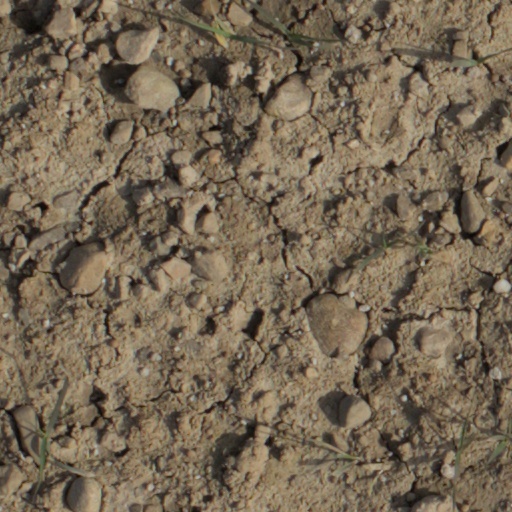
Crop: wheat